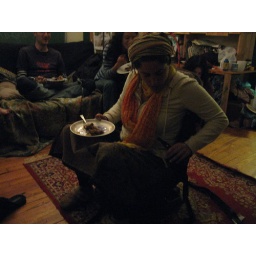
marina claims this child car seat is the most comfortable chair in the world